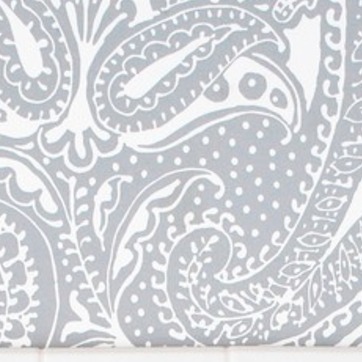
Material: wallpaper